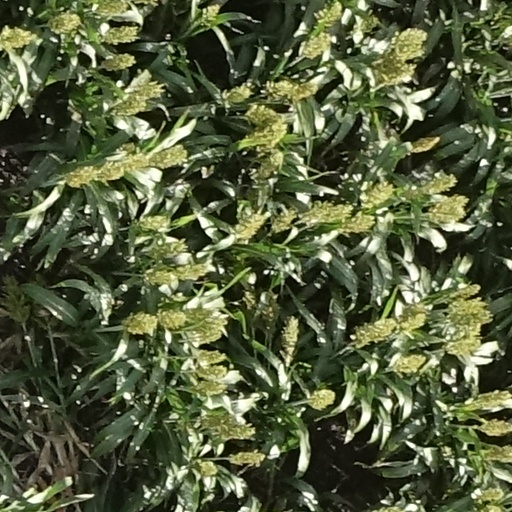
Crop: sorghum